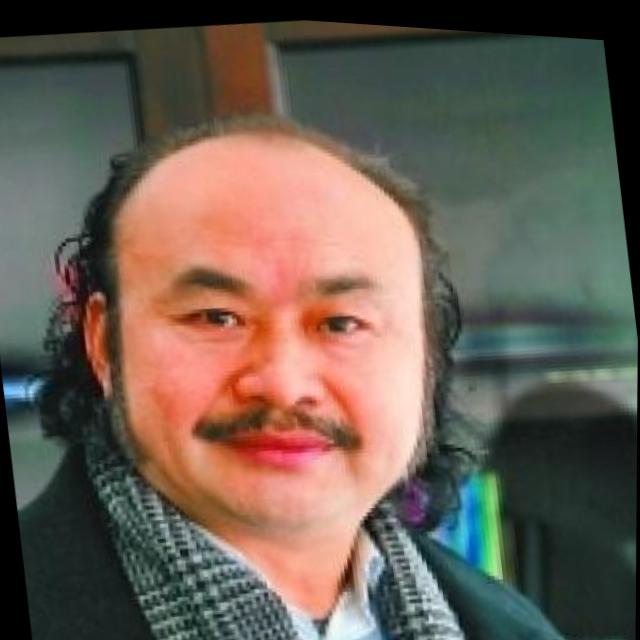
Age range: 45-64